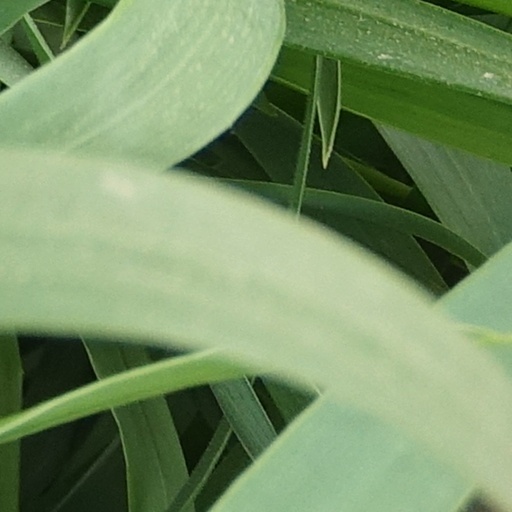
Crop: wheat